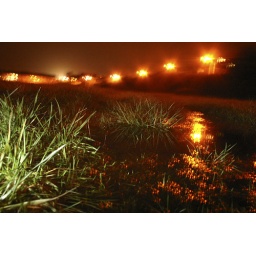
The field by my house